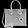
Label: Bag